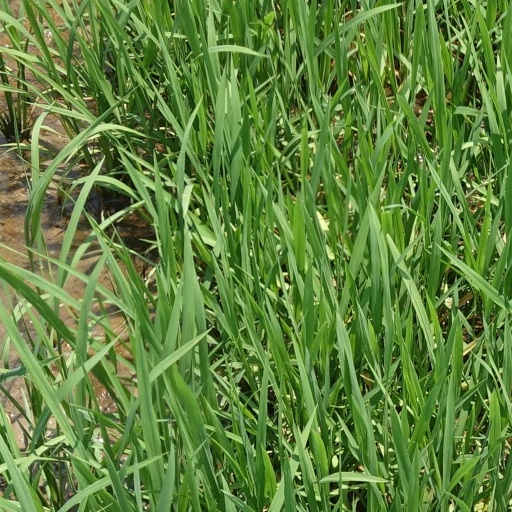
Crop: rice